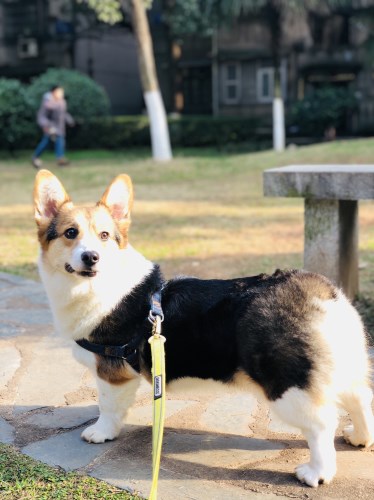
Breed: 2909-n000116-Cardigan